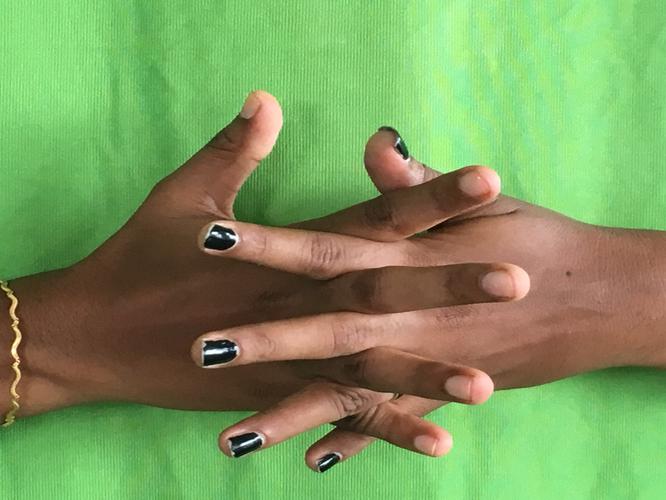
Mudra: Karkatta
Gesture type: double_hand